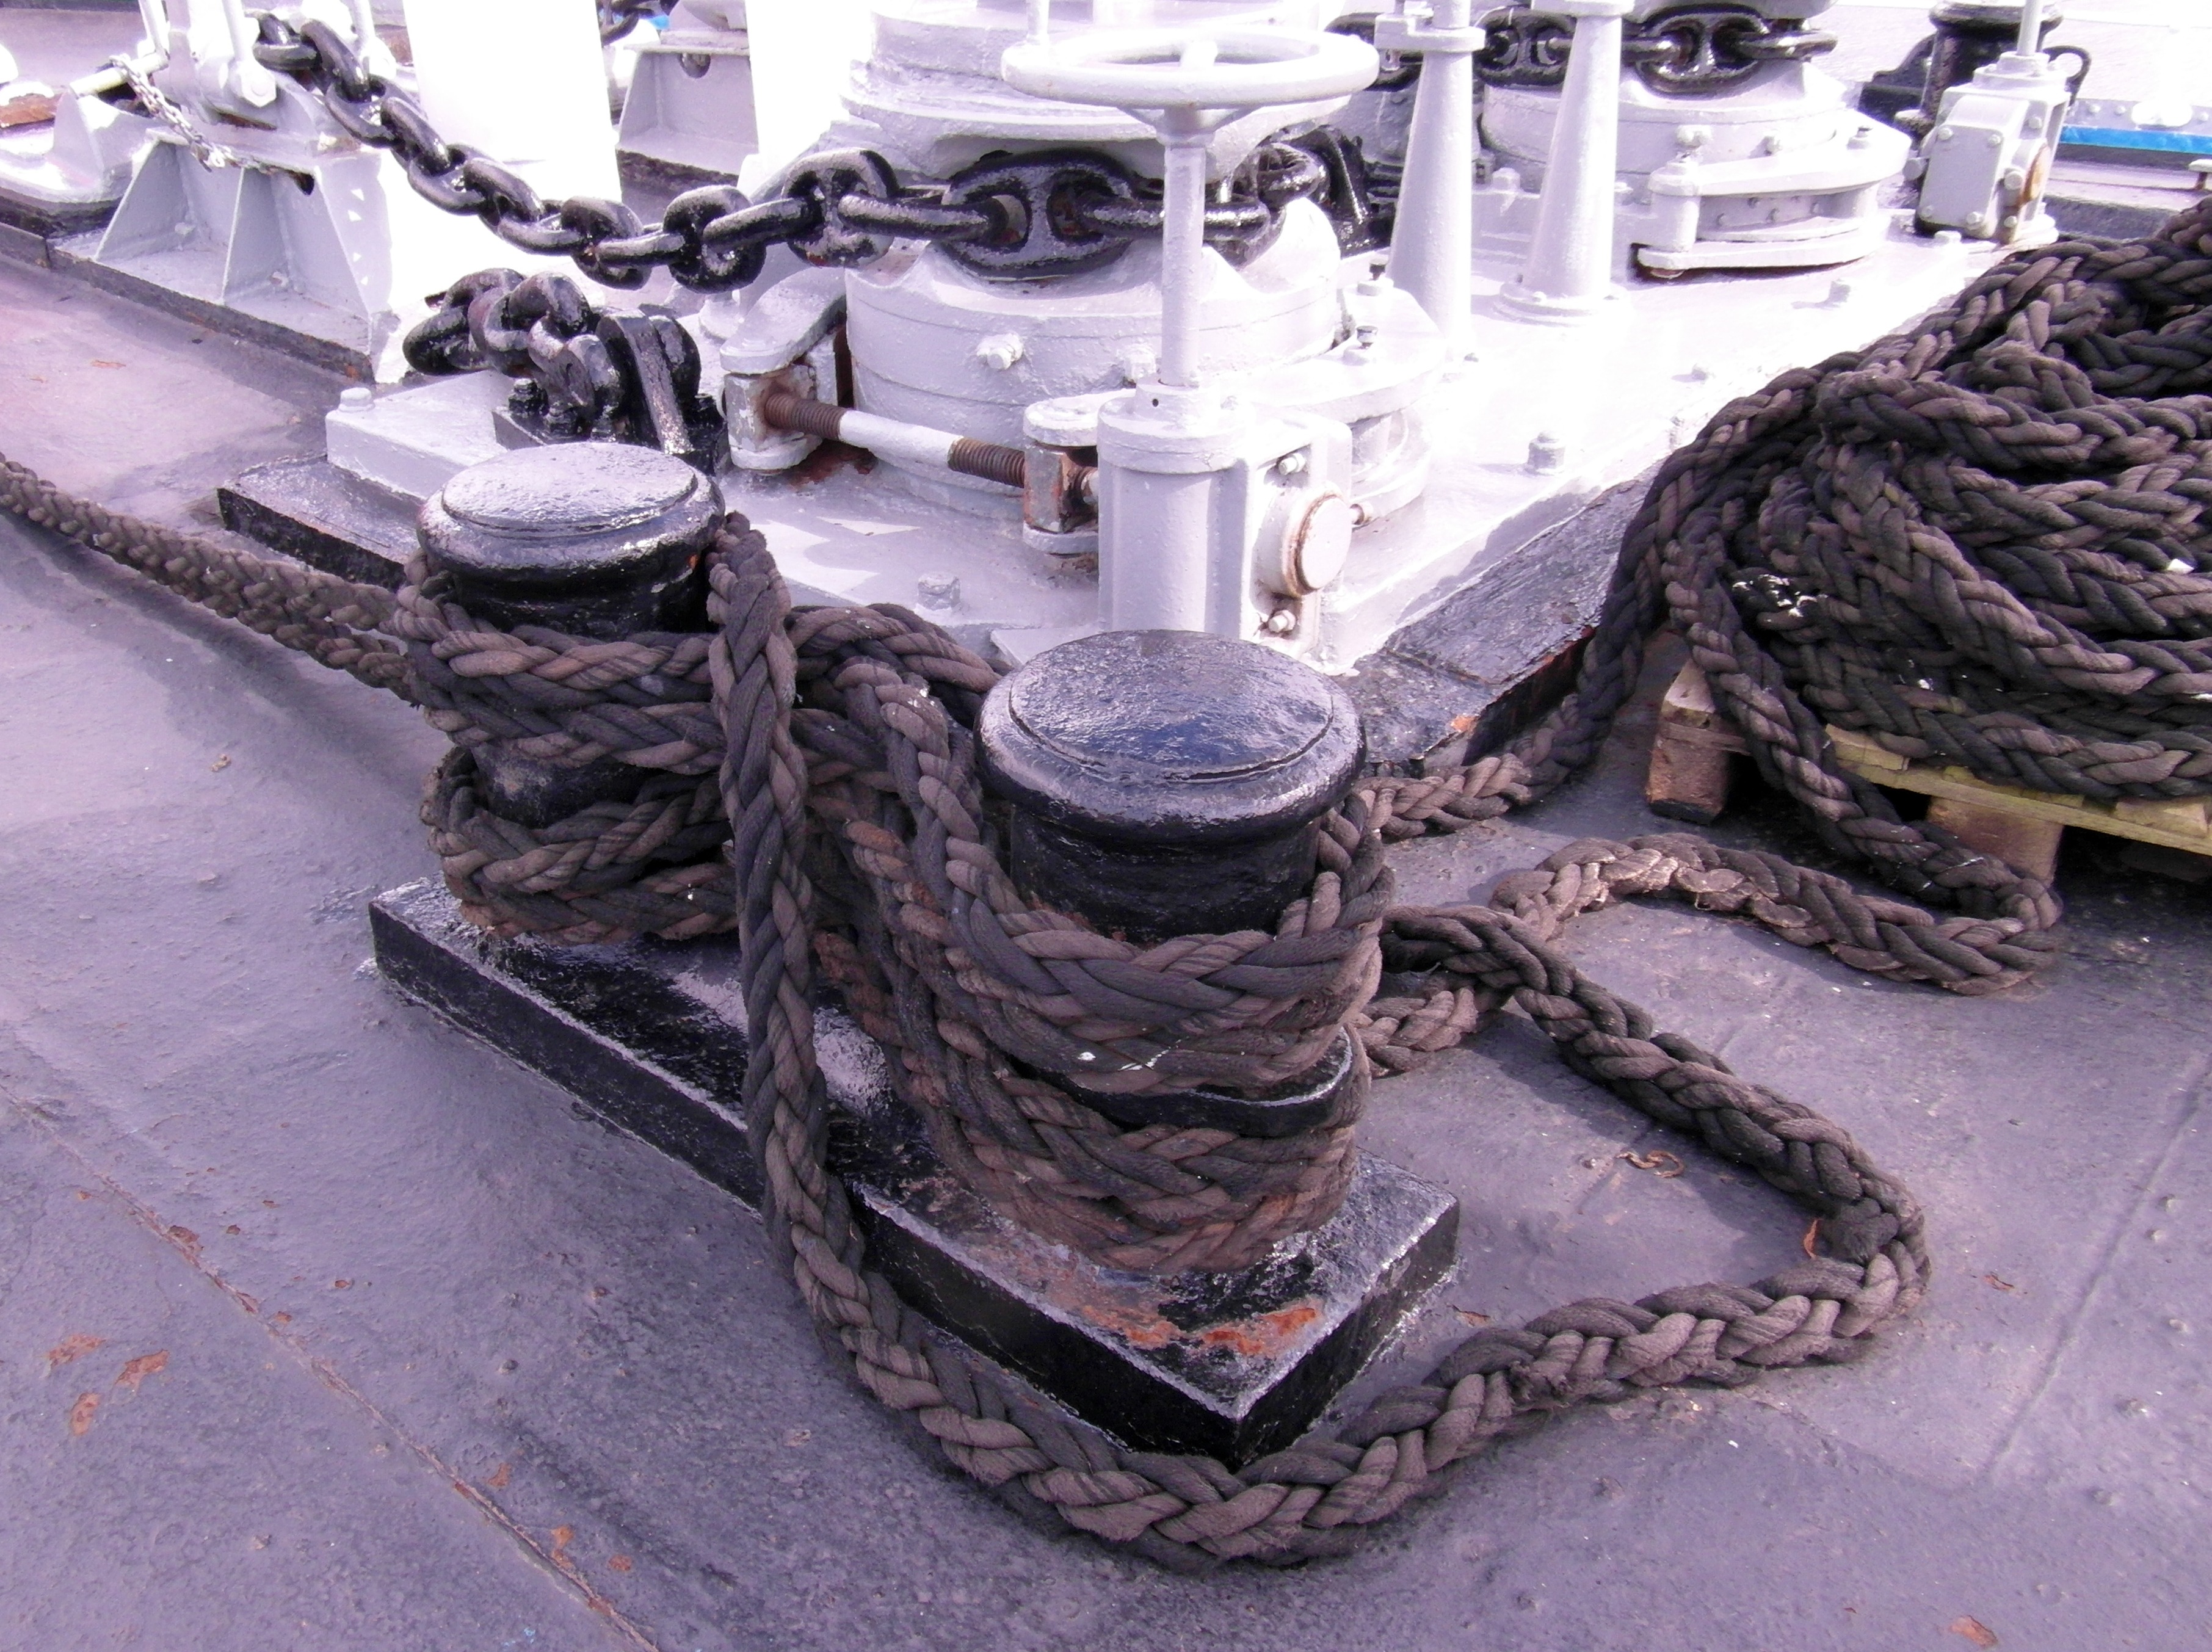
dew, rope, wheel, ship, vehicle, tire, sculpture, art, sail, engine, sailing vessel, knot, stralsund, woven, ship traffic jams, gorch fock